2015 Macau Grand Prix

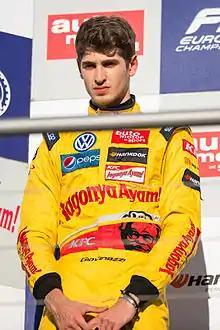
Antonio Giovinazzi "(pictured in 2014)" finished the qualification race first on the road but was penalised twenty seconds for contact with Daniel Juncadella on the first lap.

The qualifying race to set the grid order for the main race started at 13:45 Macau Standard Time on 21 November. The weather at the start was dry and cloudy with the air temperature and the track temperature . On the grid, Rosenqvist made a clean start to lead the field into Lisboa corner with Juncadella slotting behind in second position. Giovinazzi made a similarly good start and passed Leclerc for third and attempted to pass Juncadella. By the time the two reached the turn's braking area, Giovinazzi muscled himself to the inside of Juncadella and his front-right tyre made contact with the latter's left-rear wheel. Juncadella was sent spinning across the track and into the inside barrier. Tveter battled Dennis for position but had no room to negotiate and slammed into the stationary Juncadella. Tveter was hit in turn by Ilott which bruised and cut Ilott's hand. Behind the duo, Jensen struck the rear of Albon's car and the resulting pile up partially blocked the circuit and necessitated the safety car's deployment.